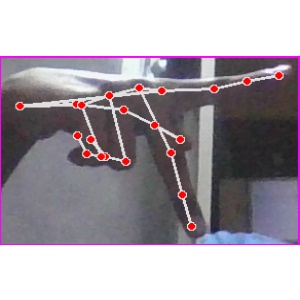
अक्षर: प